Social Security (United States)

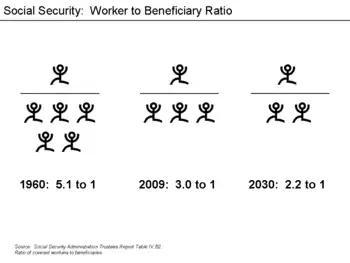
Social Security – Ratio of covered workers to retirees

In the book "How Social Security Picks Your Pocket" other factors affecting Social Security net benefits are identified: Generally, people who work for more than 35 years get a lower net benefit, all other factors being equal. People who do not live long after retirement age get a much lower net benefit. Finally, people who derive a high percentage of income from non-wage sources get high Social Security net benefits because they appear to be poor, when they are not. The progressive benefit formula for Social Security is blind to the income a worker may have from non-wage sources, such as spousal support, dividends and interest, or rental income.